James Heappey

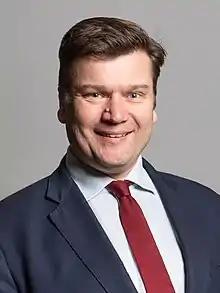
Official portrait, 2020

Major James Stephen Heappey (born 30 January 1981) is a British politician and former soldier who served as Minister of State for the Armed Forces from 2020 to 2024. A member of the Conservative Party, he served as the Member of Parliament (MP) for Wells in Somerset from 2015 to 2024.